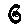
Label: 6